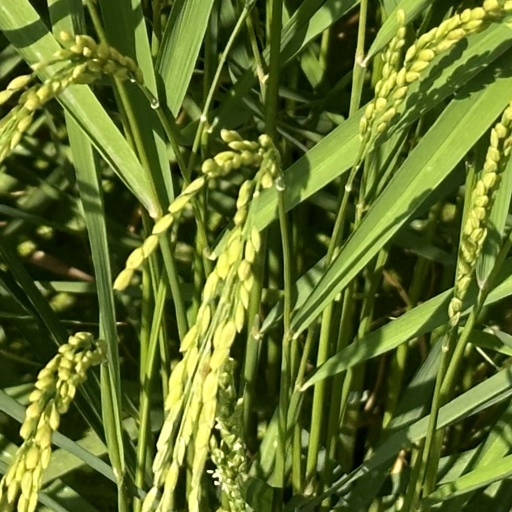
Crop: rice